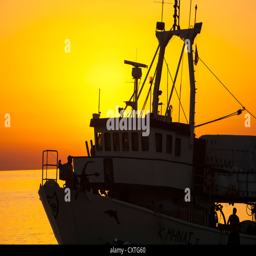
a fishing boat on the isle at sunset